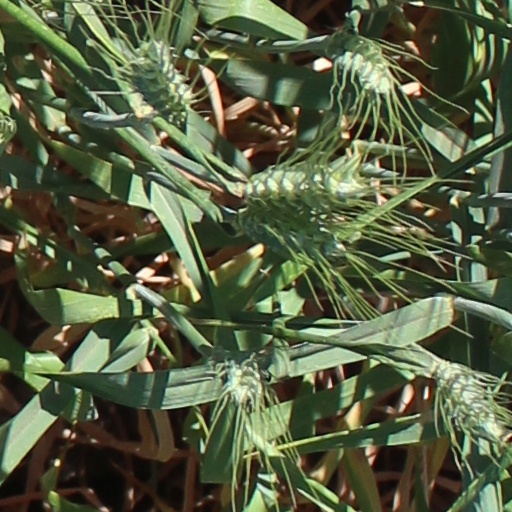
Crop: wheat